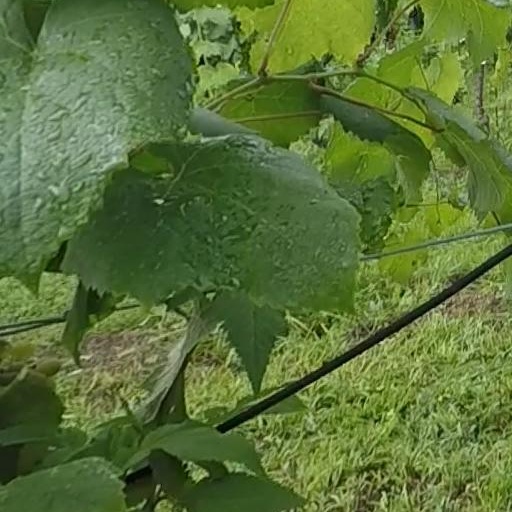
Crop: grape